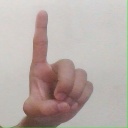
अक्षर: ड